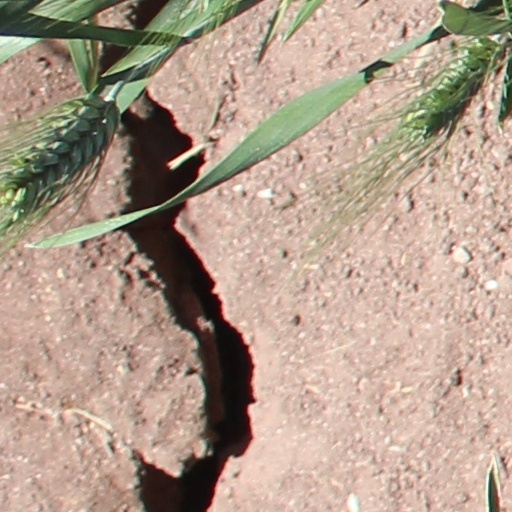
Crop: wheat